Thomas J. Flippin House

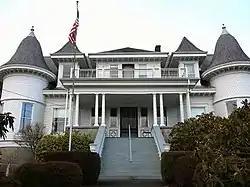

The Thomas J. Flippin House, also known as the Clatskanie Castle or simply The Castle by some and the Flippin Castle by others, is a 14-room, shingle-style Queen Anne structure in Clatskanie, Oregon. The house was commissioned in 1898 by Thomas J. Flippin, son of Oregon pioneers and founder of the West Oregon Lumber Company. The San Andreas, California, firm of Markwell and Sons built the house, covered in hand-cut shingles made by a brother of Thomas Flippin. The Flippin family occupied the home even before construction ended in 1900.